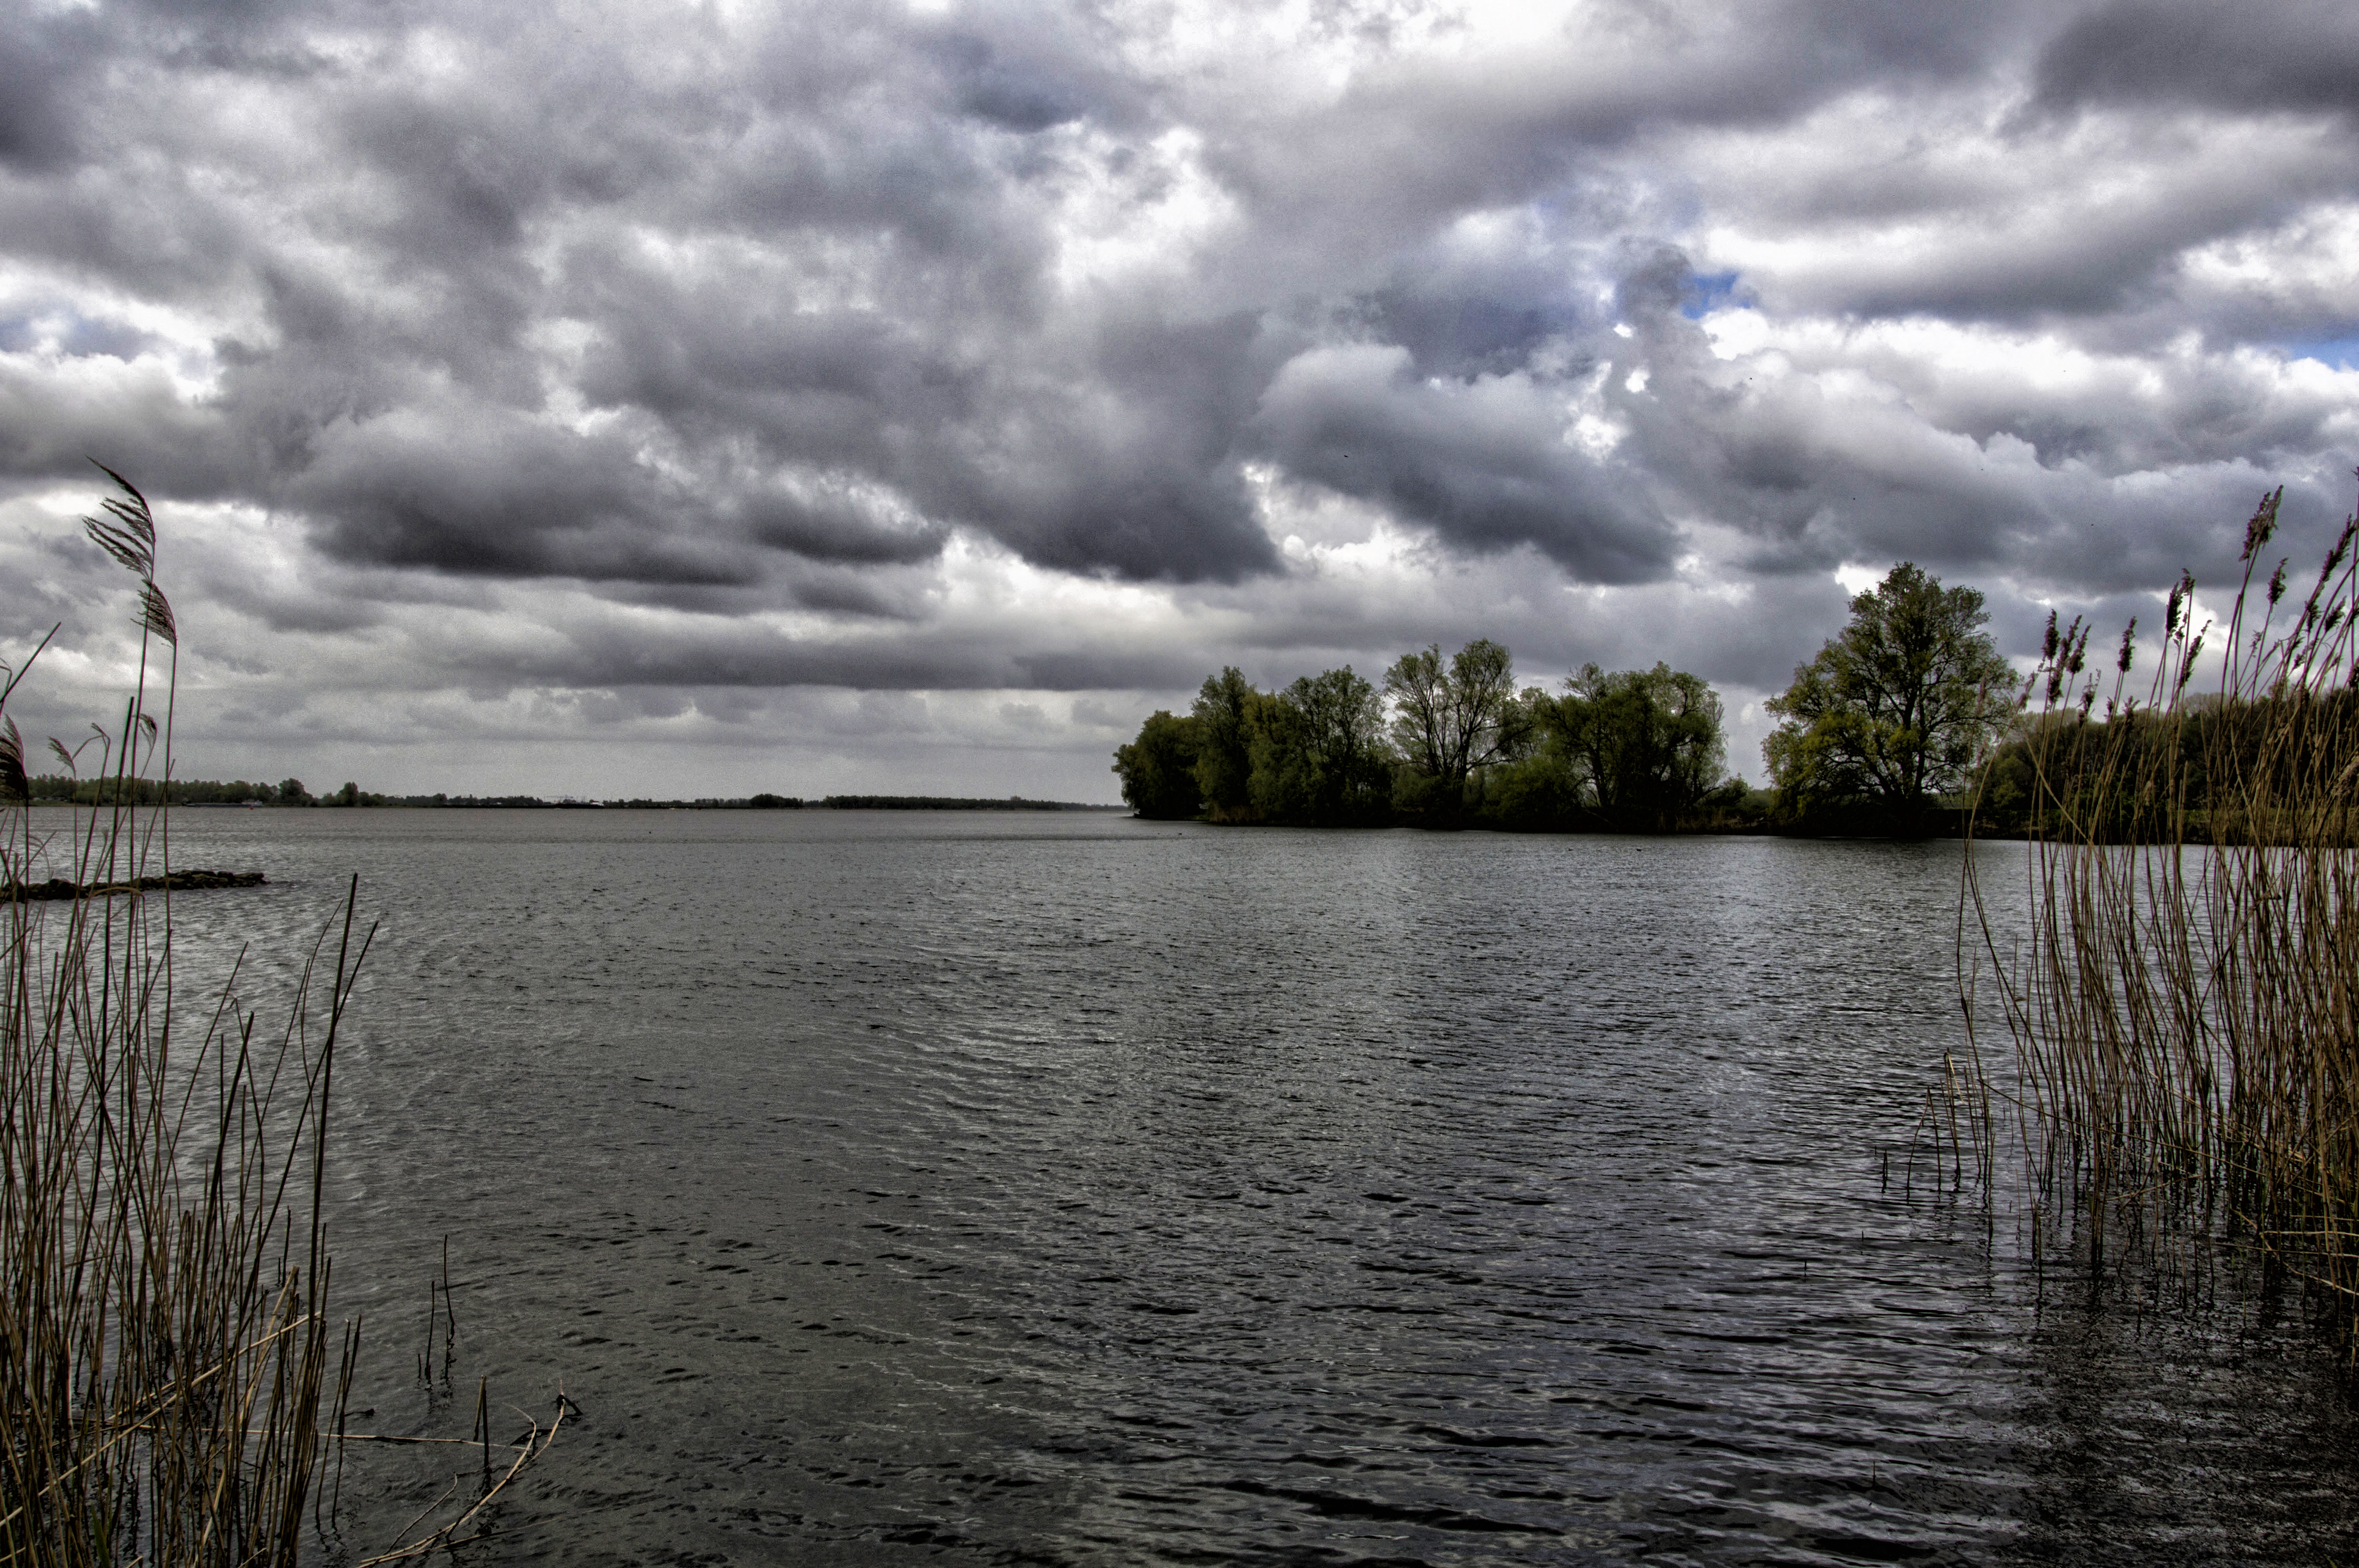
landscape, sea, tree, water, nature, outdoor, horizon, cloud, sky, photography, morning, shore, lake, river, dusk, evening, reflection, reservoir, nikon, waterway, nederland, netherlands, zuidholland, outdoorphotography, wetland, loch, paulvandevelde, pdvandevelde, padagudaloma, natuurfotografie, dordrecht, biesbosch, hollandse, nieuwe, meteorological phenomenon, atmospheric phenomenon